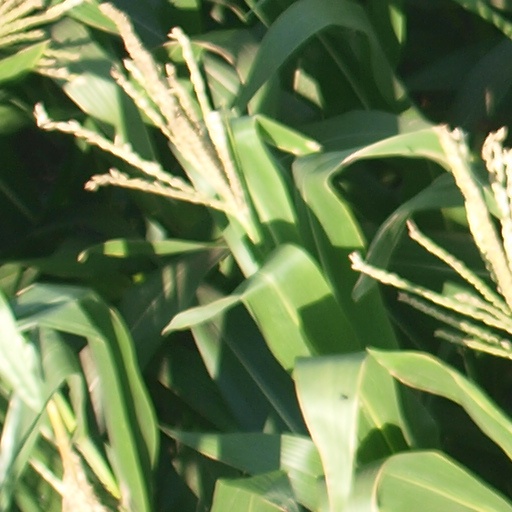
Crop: maize; corn